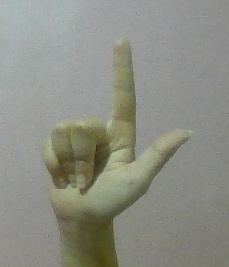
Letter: laam